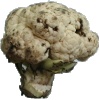
Label: cauliflower